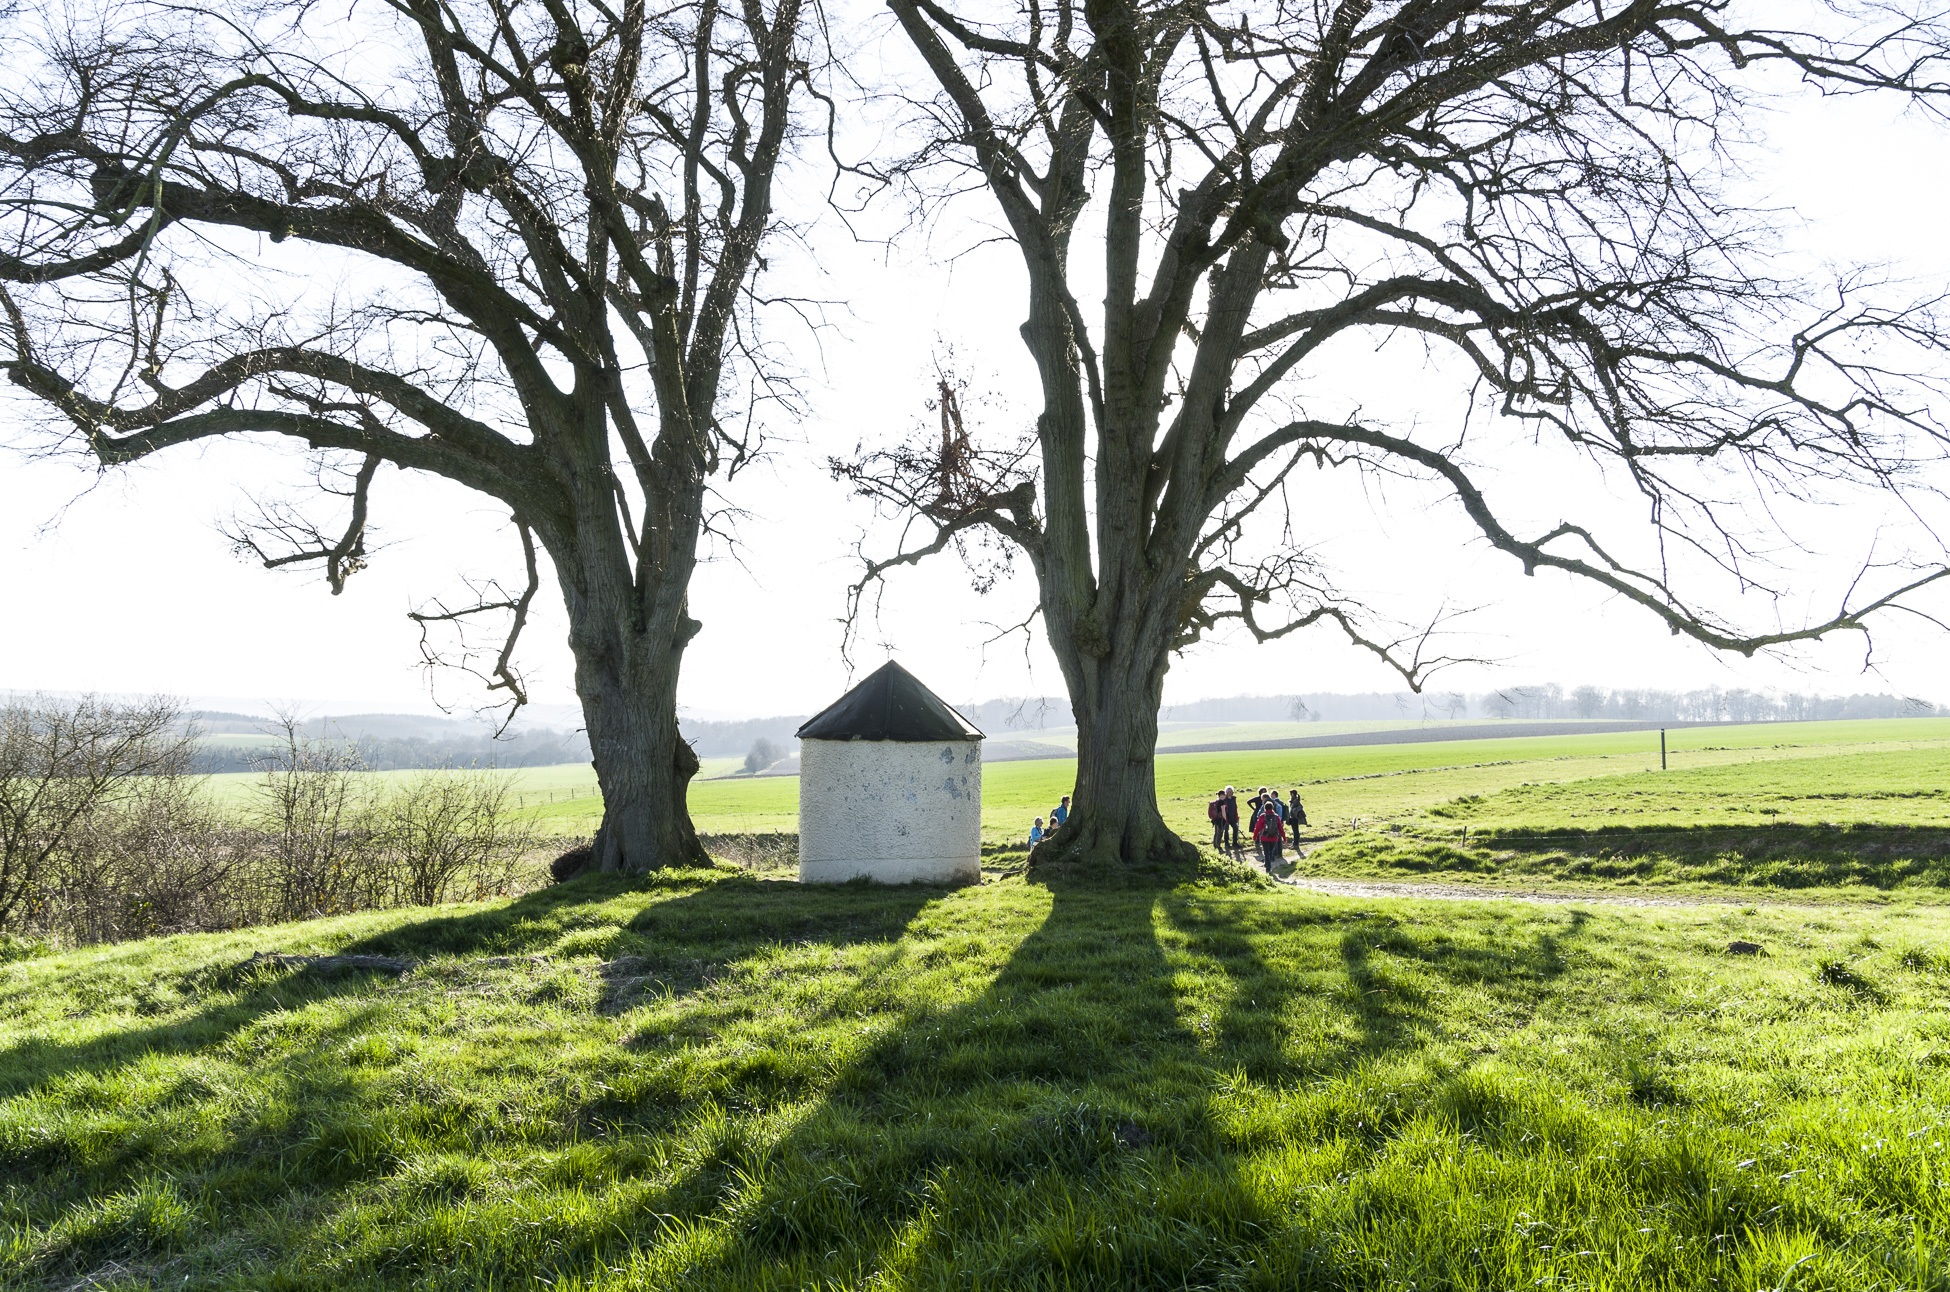
tree, grass, plant, field, lawn, meadow, prairie, pasture, chapel, savanna, plain, trees, grassland, plantation, habitat, ecosystem, rural area, woody plant, condroz